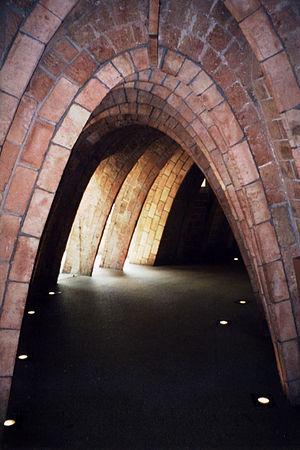
L’arc est l'élément d'ossature de directrice courbe ou polygonale, qui enjambe l'espace ouvert entre deux piliers ou murs en transmettant toute la charge qu'il supporte aux appuis, moyennant une force oblique dénommée « poussée ».